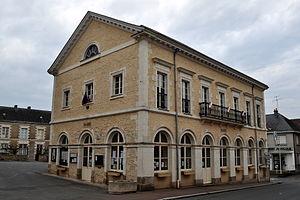
Mairie de Mansigné (Sarthe)
Mansigné est une commune française, située dans le département de la Sarthe en région Pays de la Loire, peuplée de 1 553 habitants.